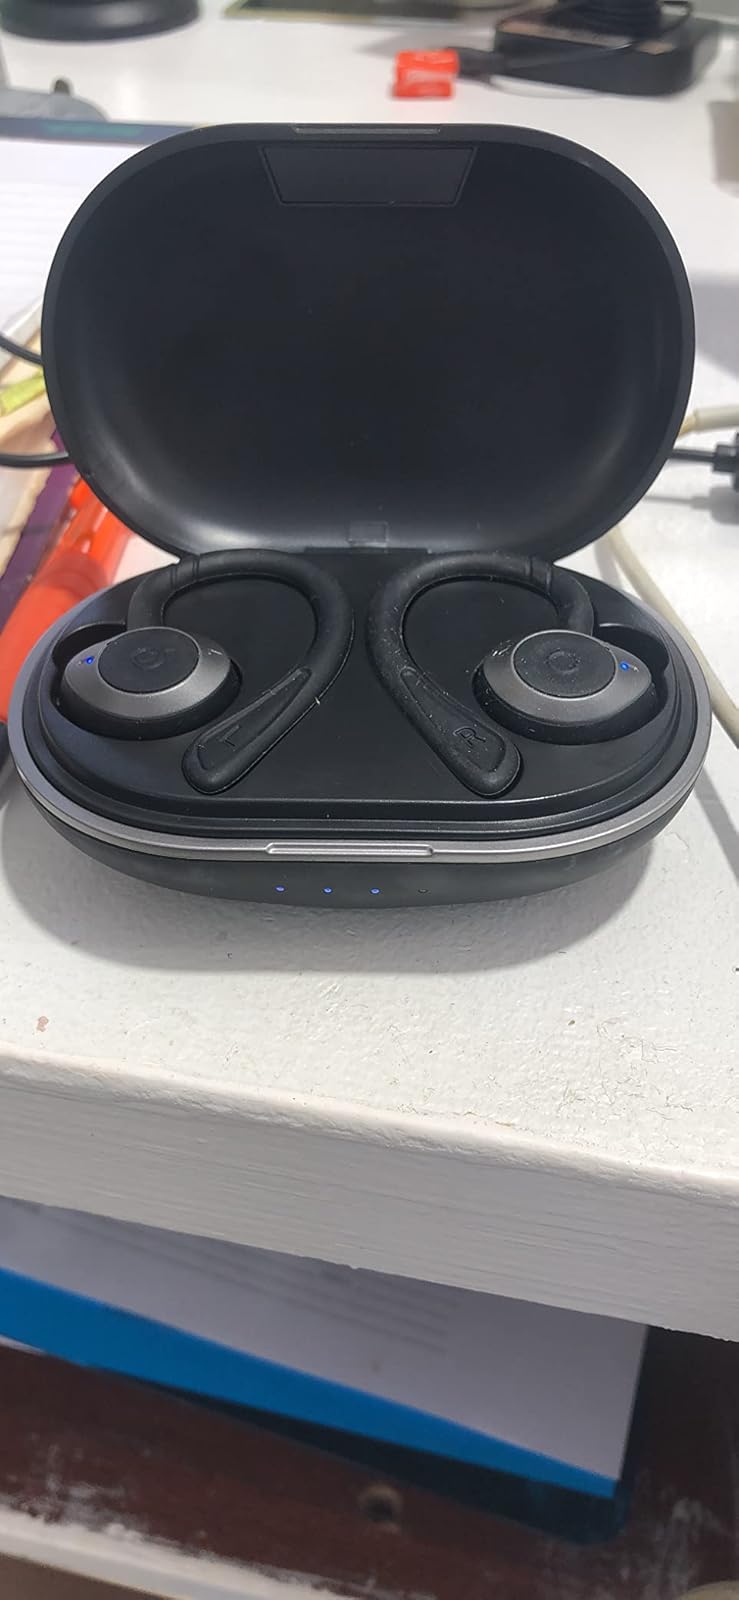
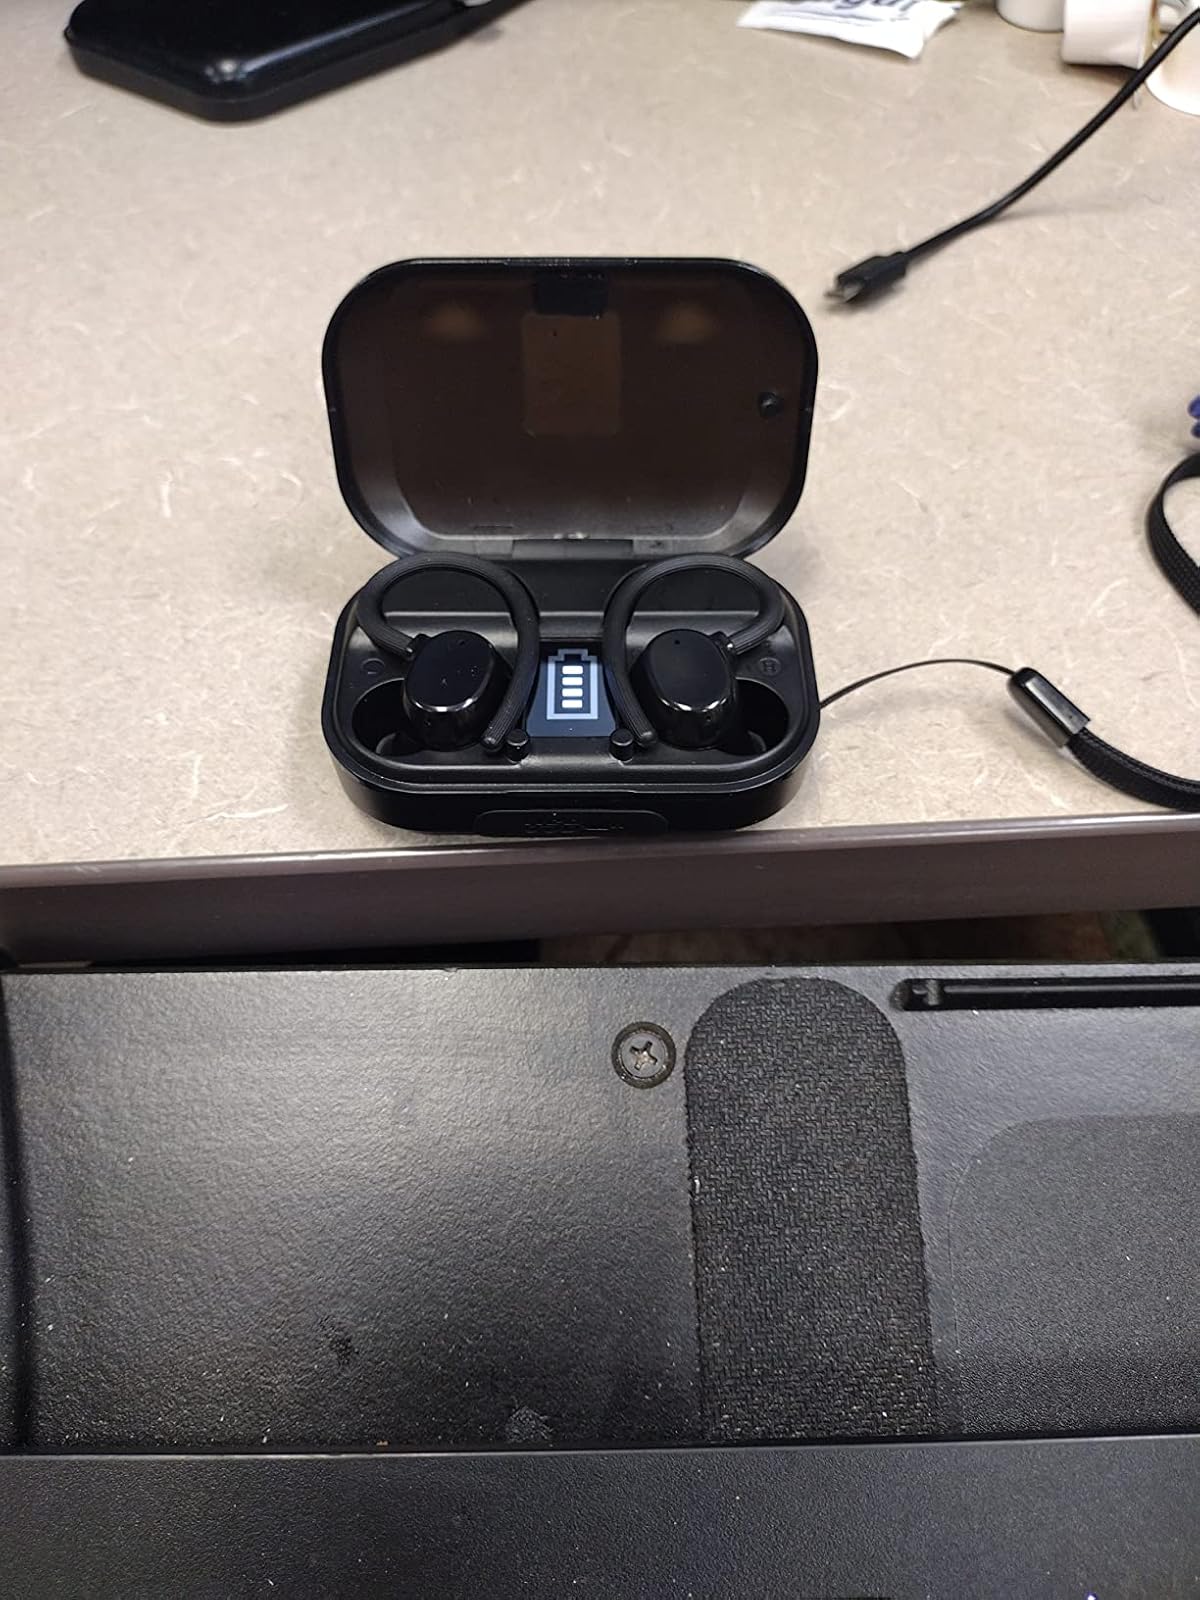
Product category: earbuds
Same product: no